Hwang Hye-youn

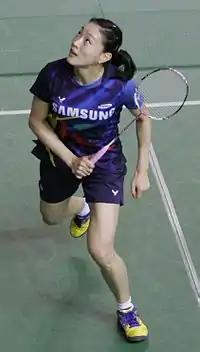

Hwang Hye-youn (born April 3, 1985, in Pocheon, Gyeonggi Province) is a retired female badminton player from South Korea.